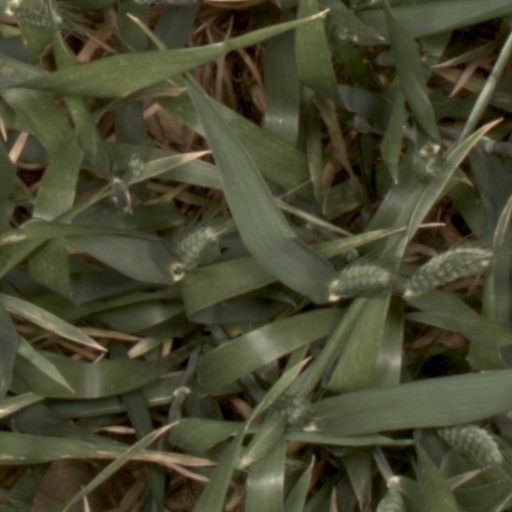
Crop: wheat